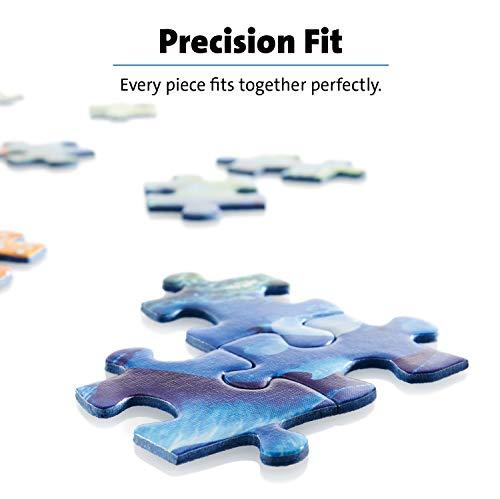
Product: Ravensburger 13590 Meet me at The Beach 300 Piece Large Pieces Jigsaw Puzzle for Adults - Every Piece is Unique, Softclick Technology Means Pieces Fit Together Perfectly
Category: Toys & Games | Puzzles | Floor Puzzles
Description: Great Condition.
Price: $18.49
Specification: ProductDimensions:12x10x2.8inches|ItemWeight:1.7pounds|ShippingWeight:1.77pounds(Viewshippingratesandpolicies)|ASIN:B07B49NYD8|Itemmodelnumber:13590|Manufacturerrecommendedage:12yearsandup